Murraylands

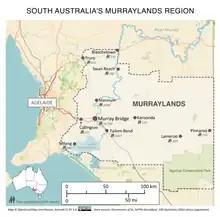
The Murraylands region takes its name from the River Murray, which runs through it and the Riverland, to its north, for

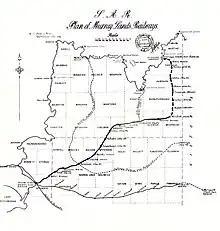
The South Australian Railways constructed of lightly built railway lines, mainly in the 1910s, to encourage agricultural development throughout the Murraylands and what is now designated as the Riverland

The Murraylands is a geographical region of the Australian state of South Australia (SA); its name reflects that of the river running through it. Lying due east of South Australia's capital city, Adelaide, it extends from the eastern slopes of the Mount Lofty Ranges to the border with the state of Victoria, a distance of about . The north-to-south distance is about . The region's economy is centred on agriculture (especially vegetables, grains and livestock), and tourism, especially along its frontage of the River Murray.